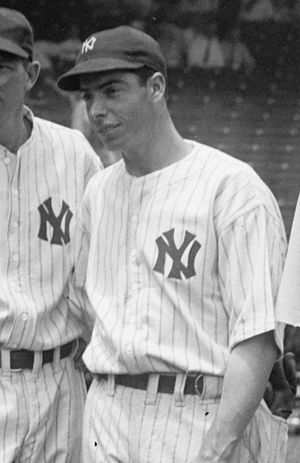
Joe DiMaggio
Joe DiMaggio var en af USAs mest berømte baseballspillere. Han blev født i Martinez, tæt på San Francisco, af italienske forældre, der var emigreret til USA fra Sicilien.